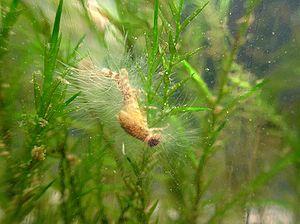
Le mot moisissure désigne l'apparition d'un « champignon microscopique, de couleur verdâtre ou blanchâtre, qui se développe, à la faveur de l'humidité ».